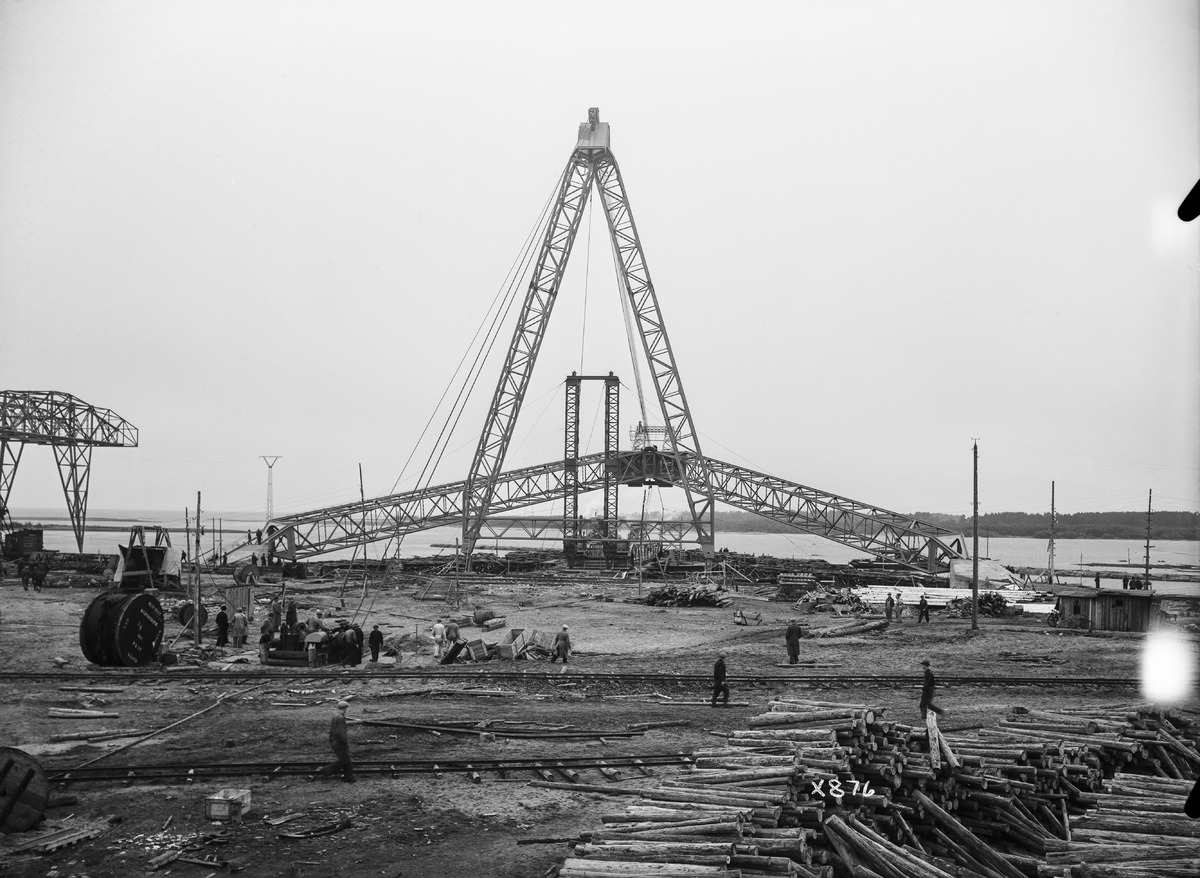
Oulu Oy:n Nuottasaaren tehdas rakenteilla
The factory of Oulu Oy at Nuottasaari under construction
sisällön kuvaus: Oulu Oy:n Nuottasaaren tehdas rakenteilla 29.5.1937. Puutavaranippujen siirtolaitteiden (kaapeliradan) asennusta. content description: The factory of Oulu Oy at Nuottasaari in Oulu under construction on May 29, 1937. Installation of the transportation devices (cable line) for bundles of lumber.
Vuosi: 1937
Paikka: Suomi, Oulu, Suomi, Pohjois-Pohjanmaa, Oulu
Aiheet: Oulu Oy; Nuottasaari; siirtolaitteet; kuljetinjärjestelmät; kuljettimet; kuljetusvälineet; metsäteollisuus; puunjalostus; rakennustyömaat; tehtaat; tuotantolaitokset; forest industry; wood processing; construction sites; factories; production plants; transportation devices